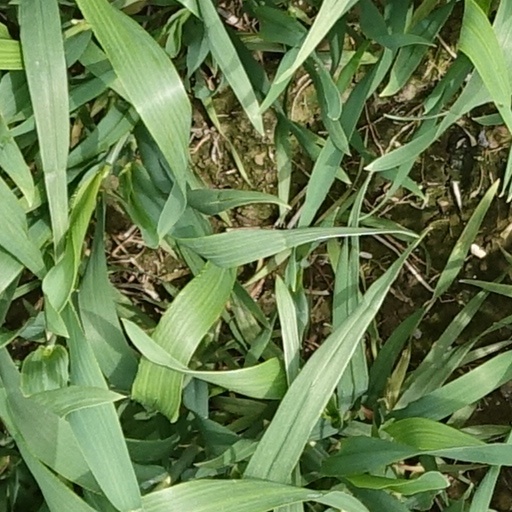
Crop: wheat